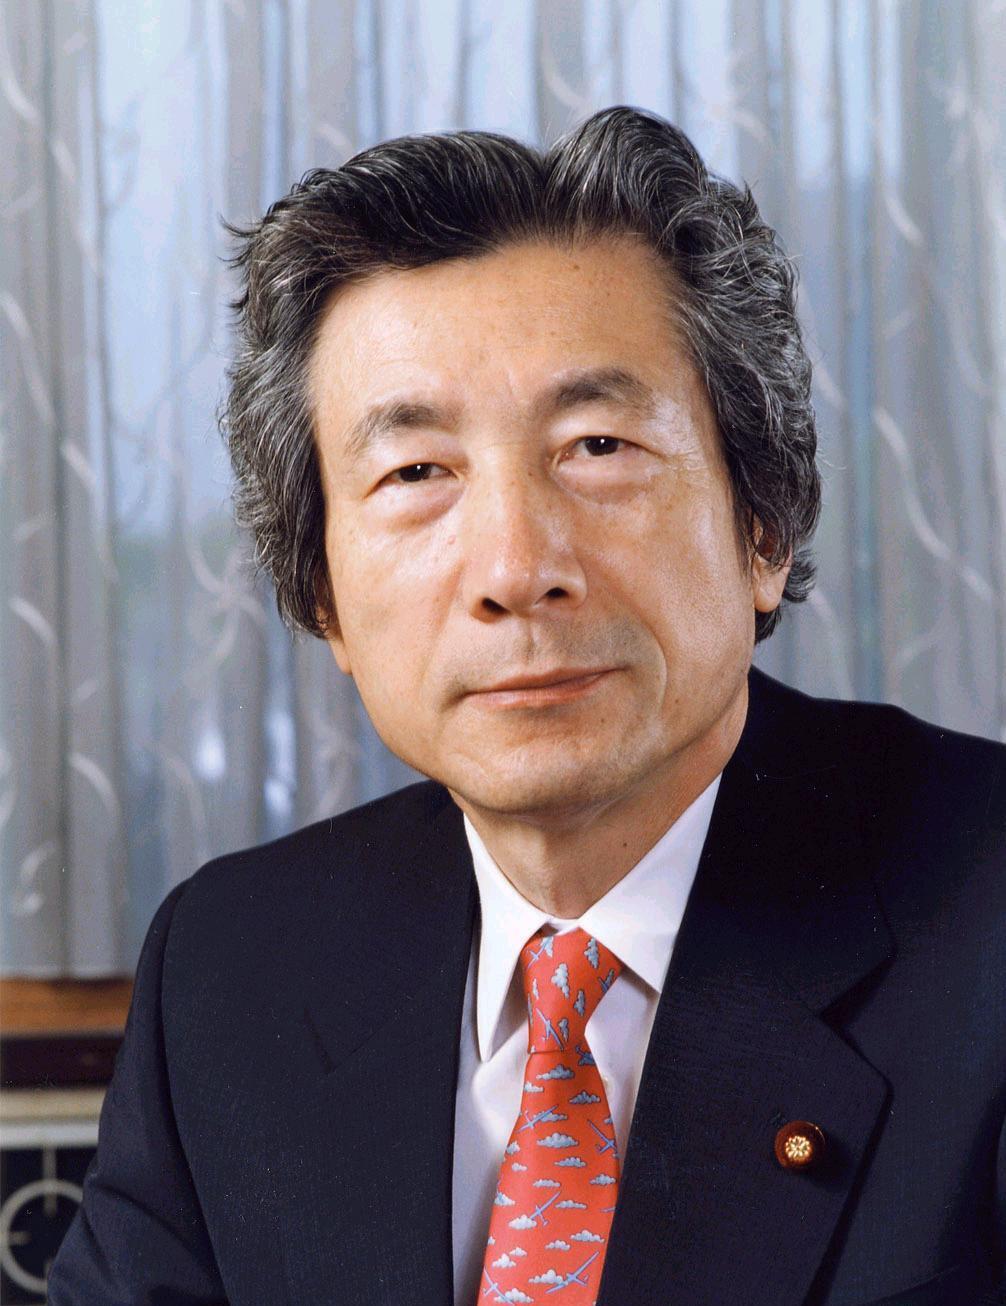
จุนอิจิโร โคอิซูมิ

| name = จุนอิจิโร โคอิซูมิ 小泉 純一郎
| image = Junichiro_Koizumi_20010426.jpg
| order = รายนามนายกรัฐมนตรีญี่ปุ่น|นายกรัฐมนตรีญี่ปุ่น
| term_start = 26 มิถุนายน พ.ศ. 2544
| term_end = 26 กันยายน พ.ศ. 2549
| monarch = สมเด็จพระจักรพรรดิอากิฮิโตะ|จักรพรรดิอากิฮิโตะ
| predecessor = โยชิโร โมริ
| successor = ชินโซ อาเบะ
| birth_place = โยโกซูกะ จังหวัดคานางาวะ ประเทศญี่ปุ่น
| party = พรรคเสรีประชาธิปไตย (ญี่ปุ่น)|พรรคเสรีประชาธิปไตย
| spouse = คาโยโกะ มิยาโมโตะ (2521–2525)
|children = โคตาโร โคอิซูมิชินจิโร โคอิซูมิโยชินางะ มิยาโมโตะ
| religion = พุทธ-ชินโต
จุนอิจิโร โคอิซูมิ () เป็นนายกรัฐมนตรีคนที่ 56 (สมัยที่ 87-89) ของประเทศญี่ปุ่น จากพรรคเสรีประชาธิปไตย (ญี่ปุ่น)|พรรคเสรีประชาธิปไตย (LDP) ตำรงตำแหน่งระหว่างปี 2544-2549 รวม 5 ปี ซึ่งมีผลงานเด่น คือ การส่งทหารไปปฏิบัติงานรบต่างแดนเป็นครั้งแรกหลังจากสงครามโลกครั้งที่ 2 เดินทางไปเยือนเกาหลีเหนือ
== ประวัติ ==
จุนอิจิโร โคอิซูมิ เกิดเมื่อวันที่ 8 มกราคม พ.ศ. 2485 ที่ เมืองโยโกซูกะ จังหวัดคานางาวะ ในครอบครัวนักการเมือง มีพี่น้อง 6 คน เข้ารับการศึกษาที่มหาวิทยาลัยเคโอ ในสาขาเศรษฐศาสตร์และจบเมื่อปี พ.ศ. 2510 และศึกษาต่อที่ มหาวิทยาลัยลอนดอน ในสาขาเศรษฐศาสตร์ แต่กลับมาญี่ปุ่นเมื่อปี 2512 หลังจากบิดาเสียชีวิต
จุนอิจิโร โคอิซูมิ แต่งงานกับภรรยาซึ่งอายุห่างกัน 14 ใช้ชีวิตสมรสเพียง 4 ปีก็หย่าร้าง
== การเมือง ==
จุนอิจิโร โคอิซูมิ เริ่มลงสมัครสมาชิกสภาผู้แทนราษฎรในการเลือกตั้งซ่อมแทนพ่อของเขาเองที่เสียชีวิต แต่ก็ไม่ได้รับเลือก จนกระทั่งปี พ.ศ. 2515 ได้รับเลือกในการเลือกตั้งทั่วไป และต่อมาได้เป็นรัฐมนตรีกระทรวงสาธารณสุขและสวัสดิการในปี 2531
สมัครชิงตำแหน่งหัวหน้าพรรคสามครั้ง ในปี 2538, 2539 และได้รับเลือกเป็นหัวหน้าพรรคคนที่ 20 ในปี พ.ศ. 2544 และขึ้นเป็นนายกรัฐมตรีของญี่ปุ่น จนกระทั่งปี พ.ศ. 2551 ได้ประกาศวางมือจากการเมือง คนของโลก,มติชน สุดสัปดาห์,24-30 ตุลาคม พ.ศ. 2551,หน้า 104
== อ้างอิง ==
หมวดหมู่:นายกรัฐมนตรีญี่ปุ่น
หมวดหมู่:รัฐมนตรีว่าการกระทรวงการต่างประเทศญี่ปุ่น
หมวดหมู่:บุคคลที่เกิดในปี พ.ศ. 2485
หมวดหมู่:นักการเมืองญี่ปุ่น
หมวดหมู่:บุคคลจากโยโกซูกะ
หมวดหมู่:บุคคลในยุคเฮเซ
หมวดหมู่:ชินโซ อาเบะ
หมวดหมู่:ศิษย์เก่าจากมหาวิทยาลัยเคโอ
หมวดหมู่:ศิษย์เก่าจากมหาวิทยาลัยลอนดอน